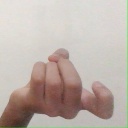
अक्षर: ज